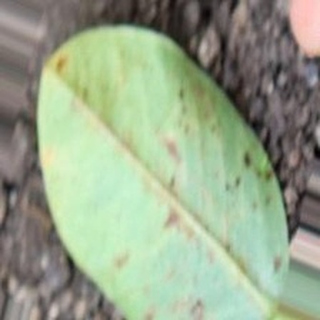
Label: groundnut_rust